Edward L. Jackson (American football)

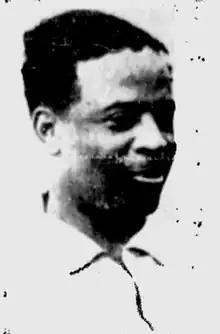

Edward L. Jackson ( – January 19, 1984) was an American college football and college basketball coach and administrator for several historically black colleges and universities in the Eastern United States. He served as the head football coach at Delaware State University, Johnson C. Smith University and Howard University, altering his tenures among the three schools over the course of 23 years. Jackson also coached basketball at Johnson C. Smith and Delaware State.